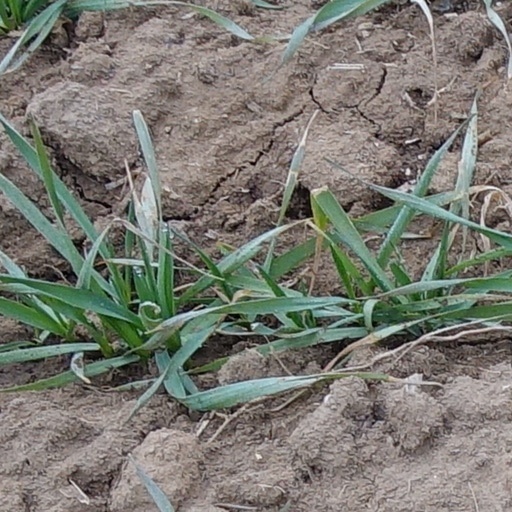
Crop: wheat